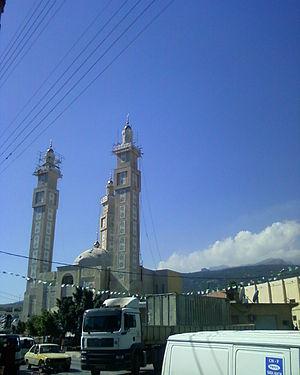
La nouvelle mosquée d'Ouzellaguen.
Ouzellaguen est une commune de la wilaya de Béjaïa, dans la région de Kabylie en Algérie.